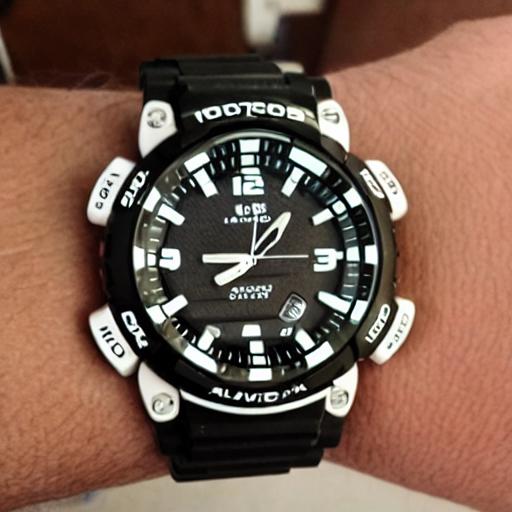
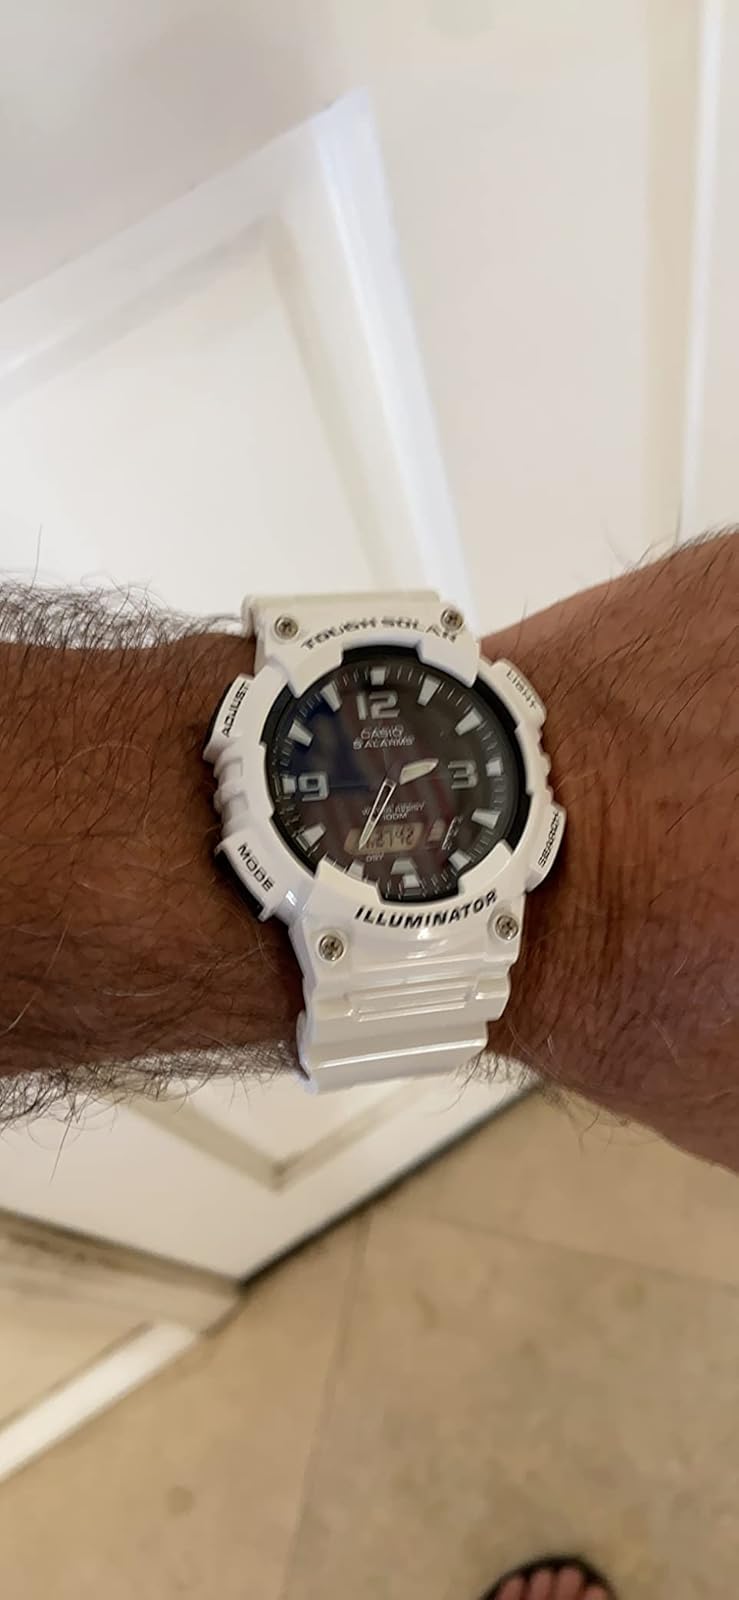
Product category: accessories_watch
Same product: no